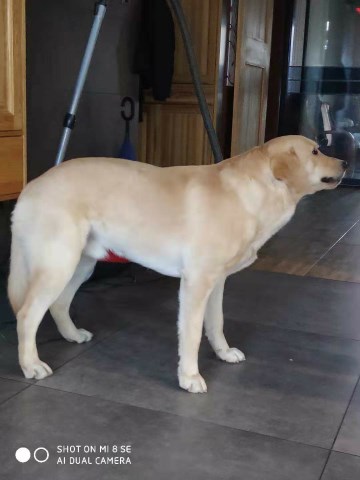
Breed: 3580-n000122-Labrador_retriever